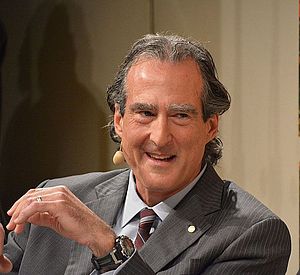
Craig C. Mello
Craig Cameron Mello er en amerikansk udviklingsbiolog som modtog Nobelprisen i fysiologi eller medicin i 2006 sammen med Andrew Fire. Mello arbejder i dag på University of Massachusetts.